Ardwick train depot

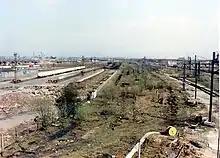
Ardwick railway yard in 1989, prior to the depot's construction

In the 1840s, the Sheffield, Ashton-under-Lyne and Manchester Railway was constructed between Manchester Store Street station (now known as Manchester Piccadilly) and Sheffield Victoria railway station. Initially, the site of the depot was just outside the urban spread of Manchester; the area was used for brick manufacture. Subsequently, the area east of Ardwick station and north of the line was used for railway sidings, including goods sheds; the wider area became known as "Ardwick West Goods Depot and Mineral Yard", later "Ardwick West Freight Terminal". The site remained in railway use through most of the 20th century, but became disused by 1990.